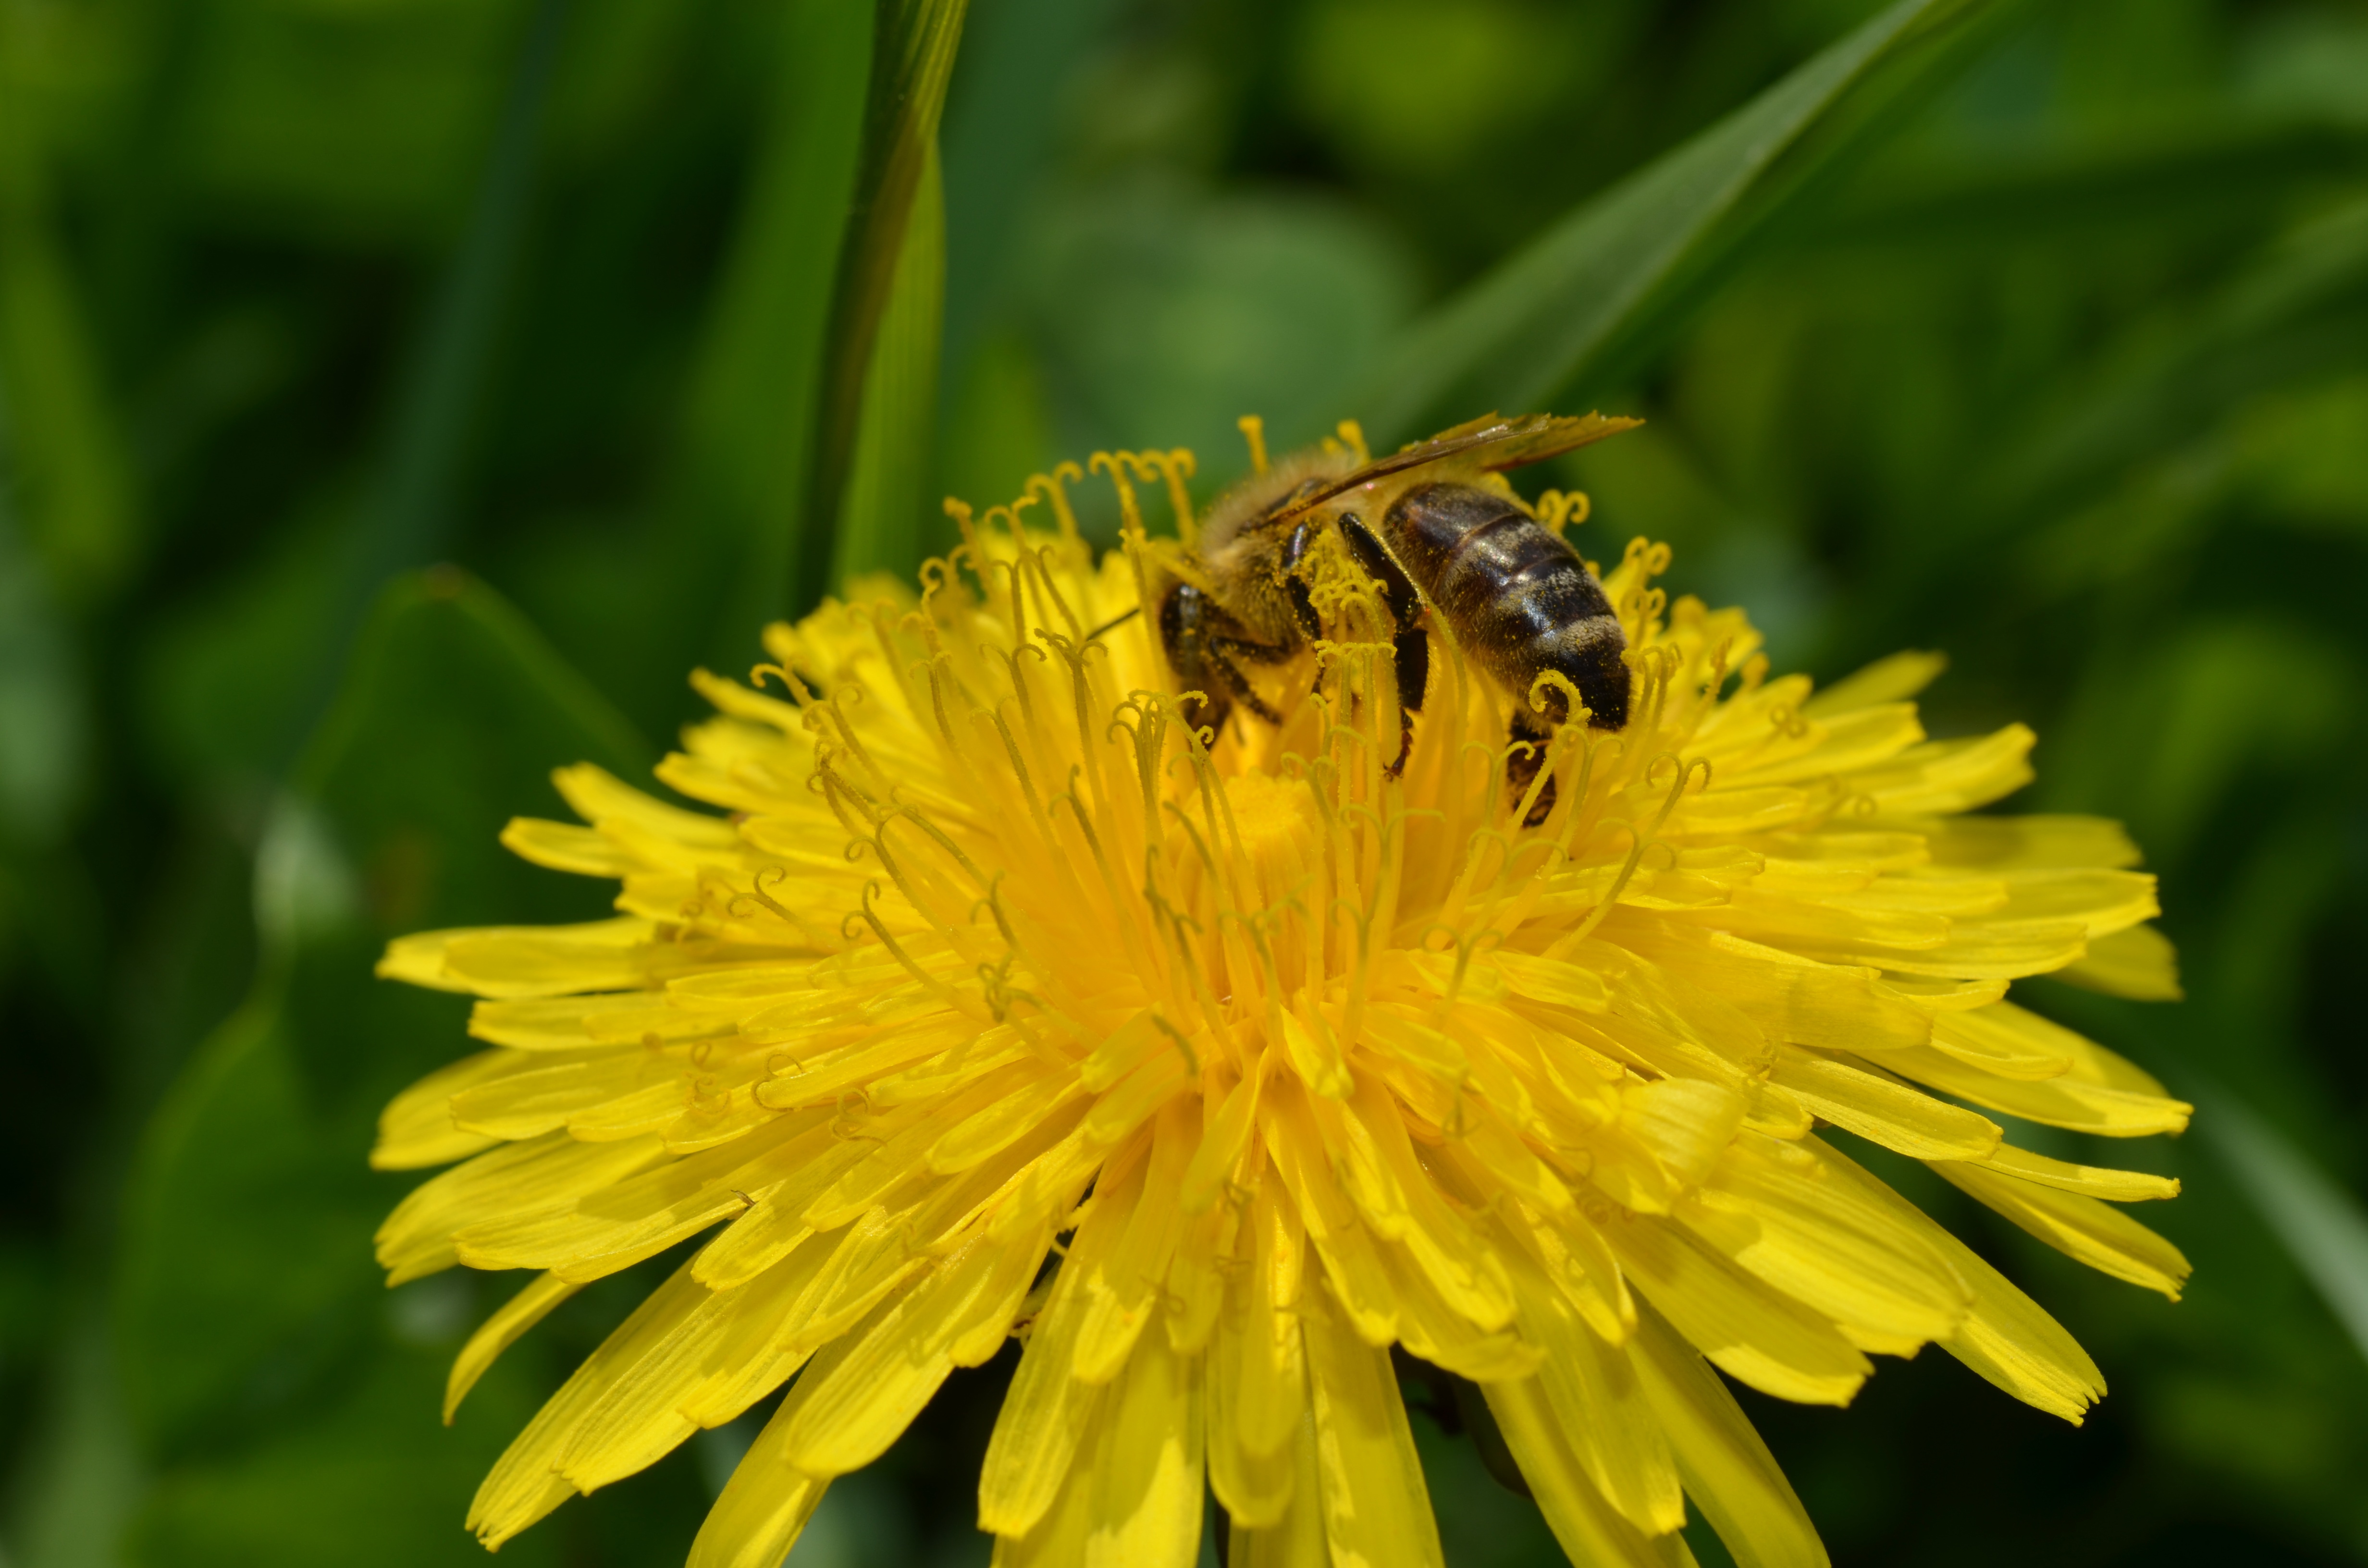
nature, plant, meadow, dandelion, flower, pollen, spring, insect, macro, botany, yellow, flora, fauna, invertebrate, wildflower, flowers, close up, bee, nectar, macro photography, flowering plant, honey bee, daisy family, land plant, membrane winged insect